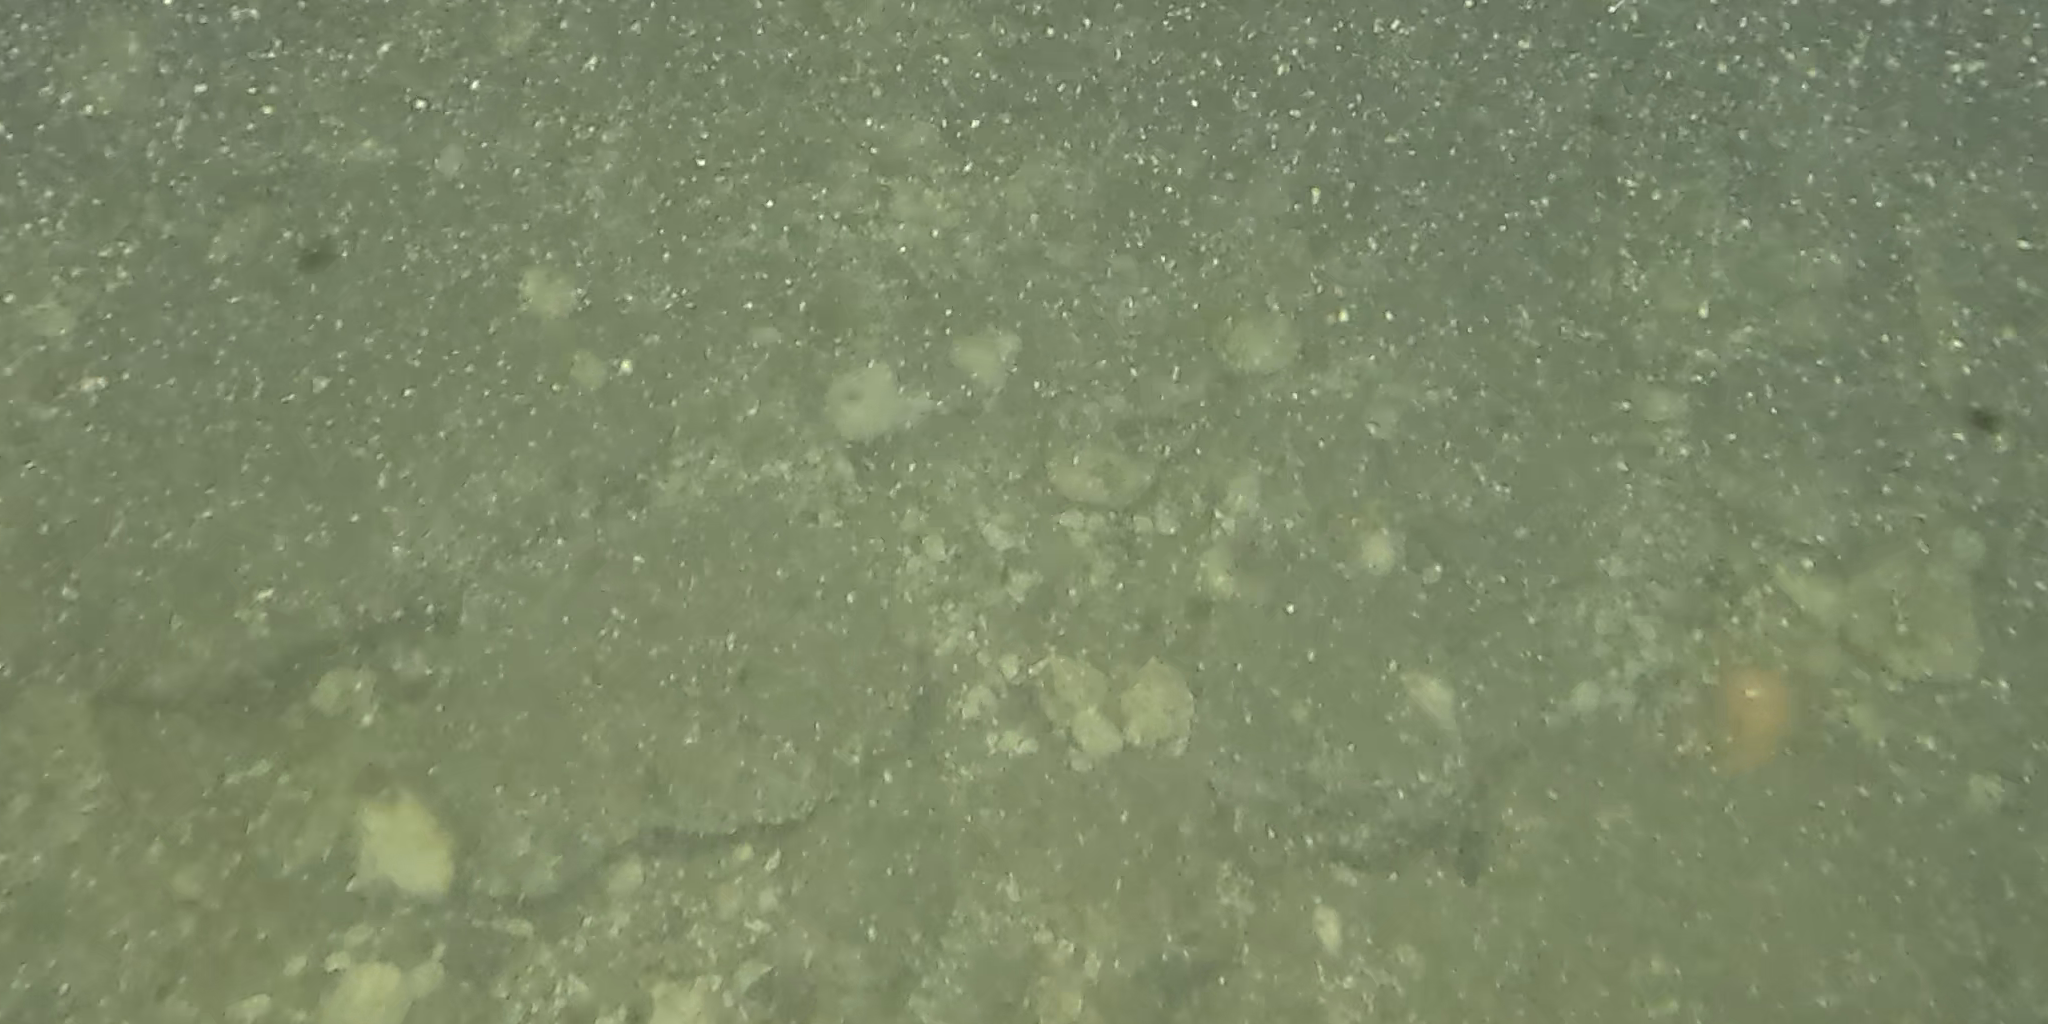
Seabed habitat: stone